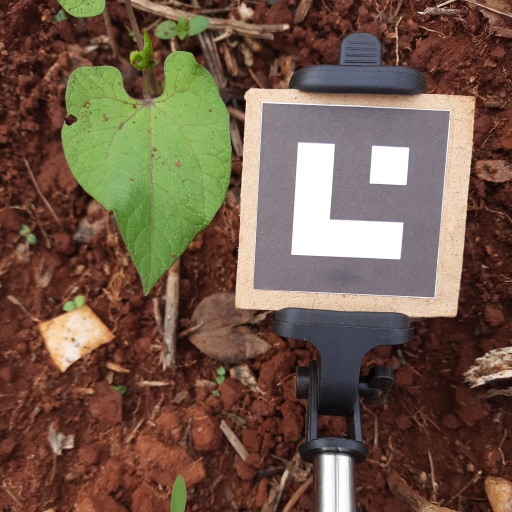
Observations: wavy surface, eating holes in the edge, with soild dust, under shade